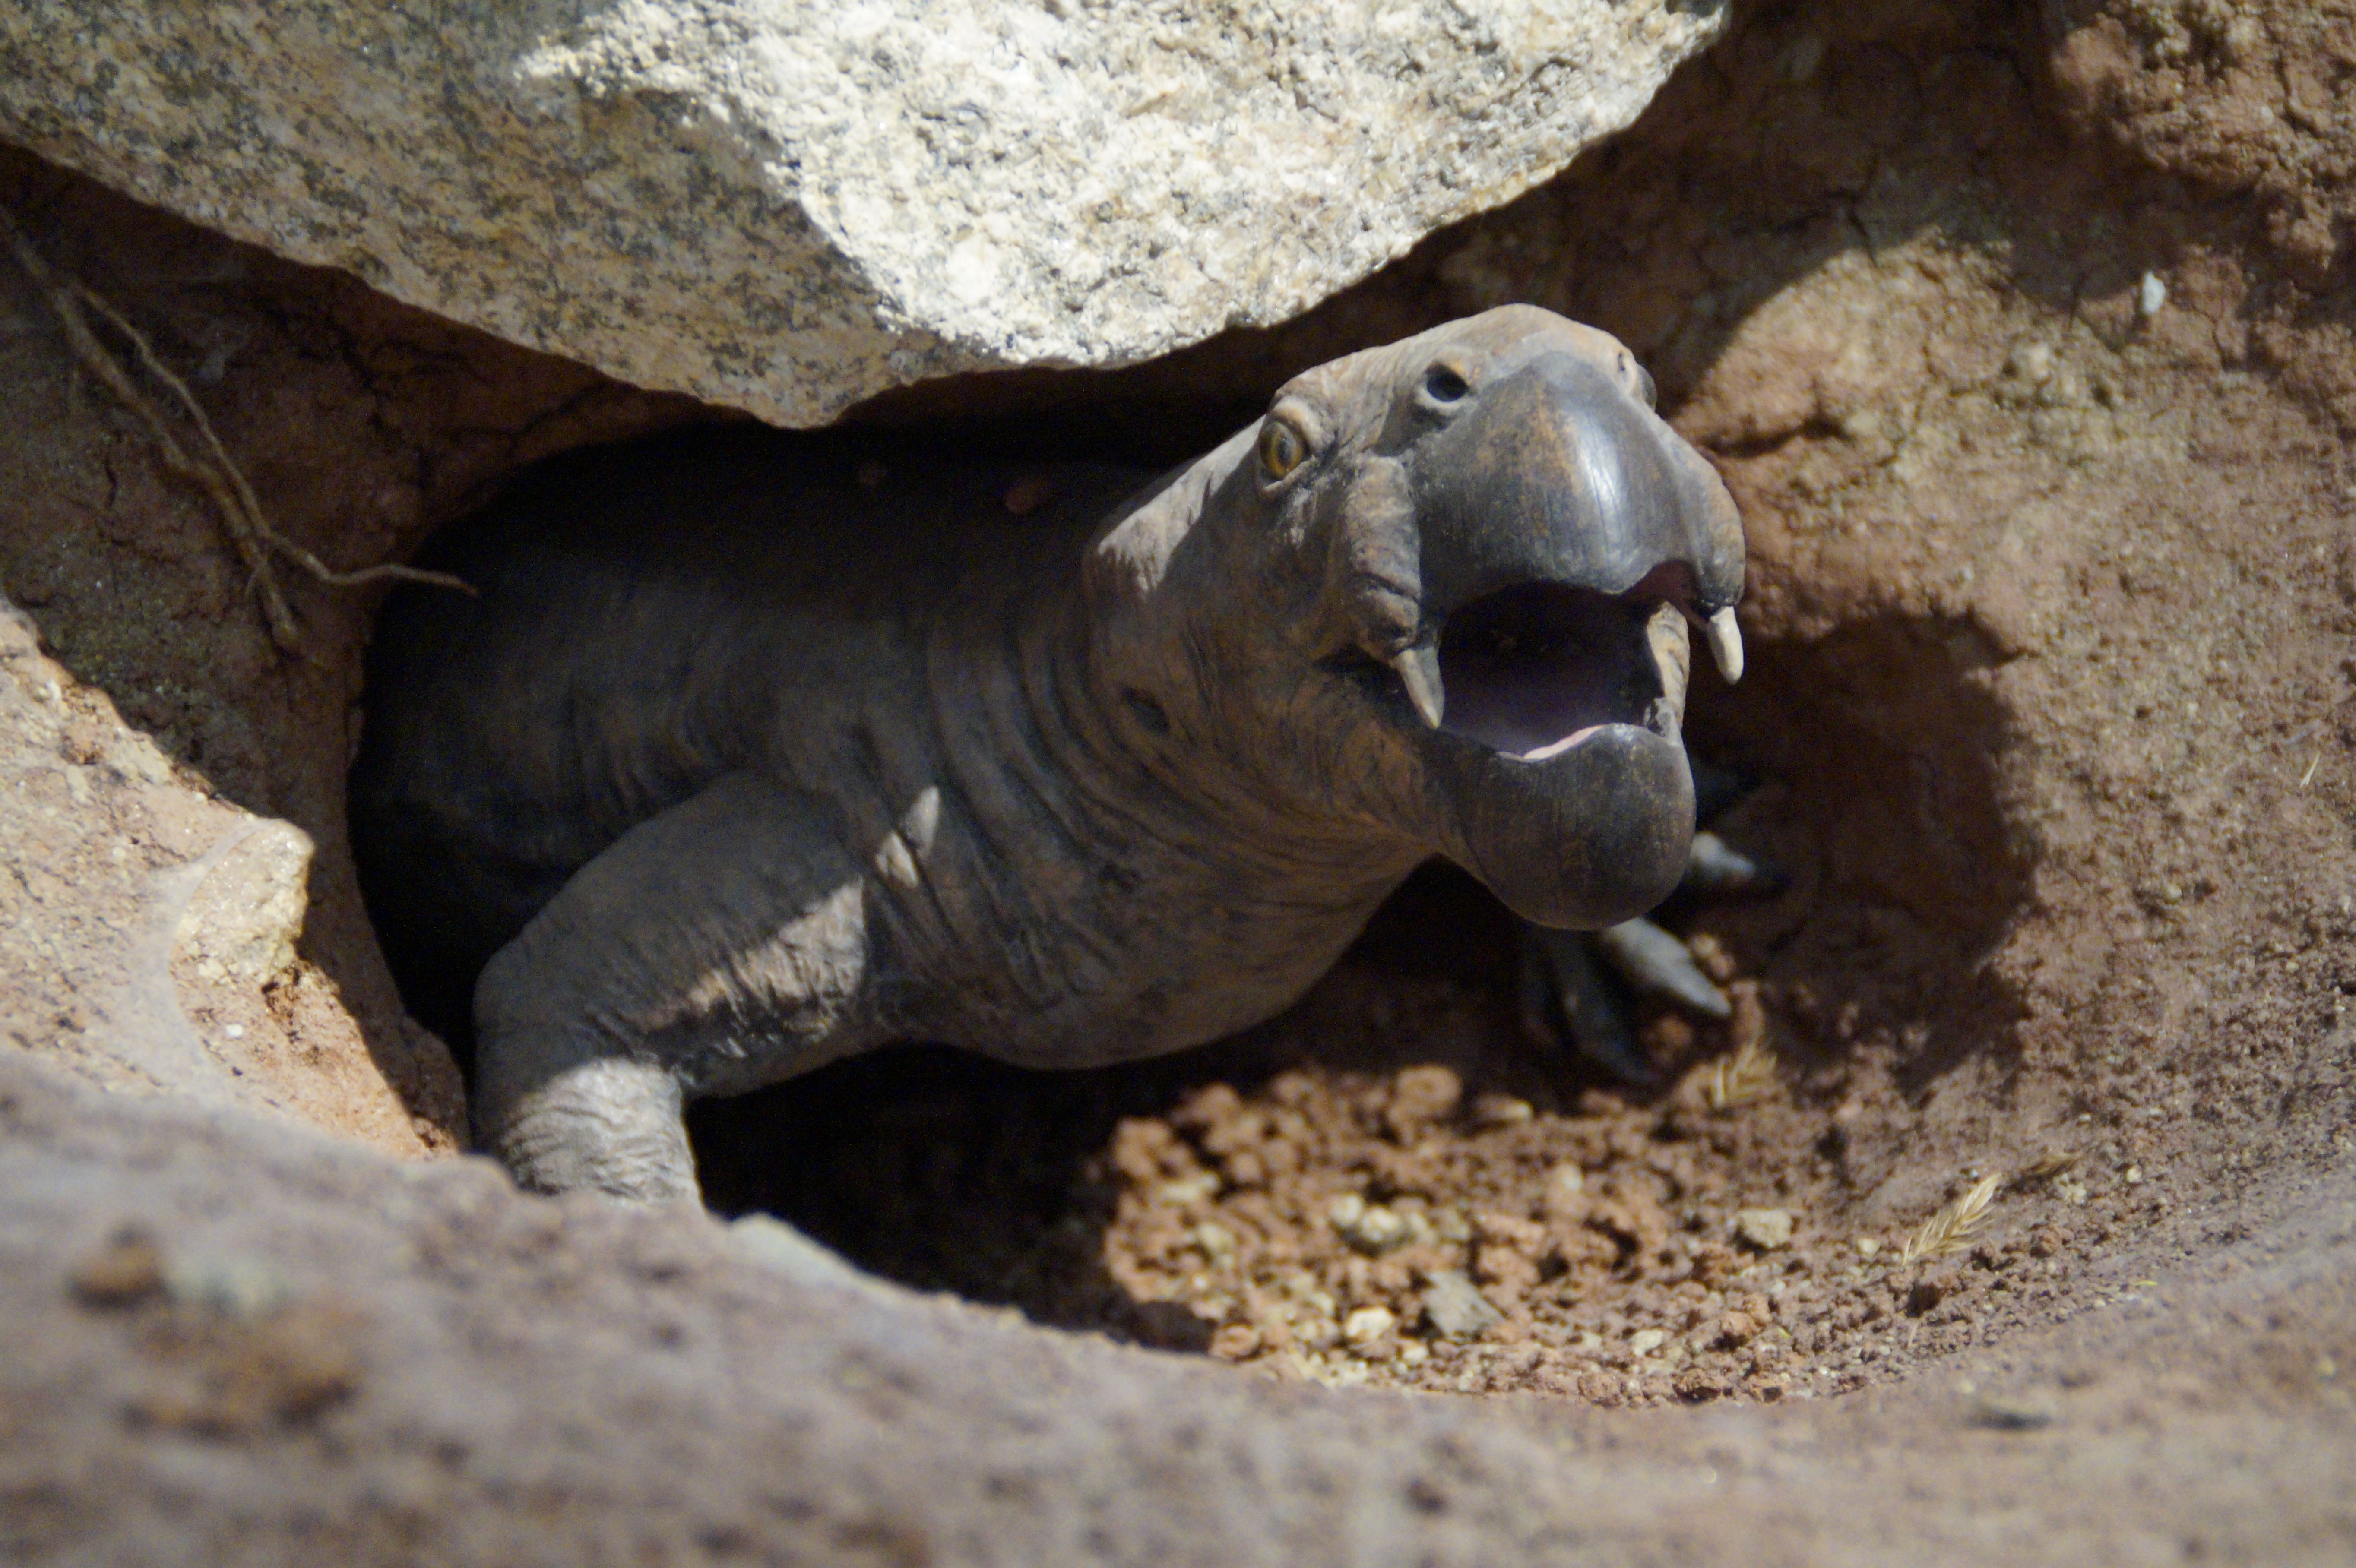
female, wildlife, zoo, cave, museum, fauna, natural history museum, tortoise, evolution, exhibit, nest, protect, stuttgart, hatching, urtier, prehistoric times, museum of natural history, scrim